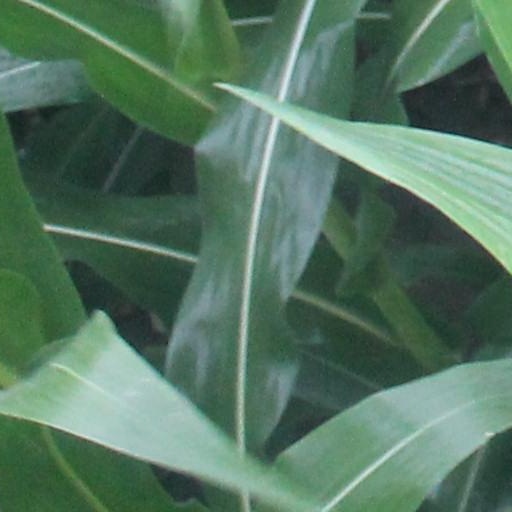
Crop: maize; corn